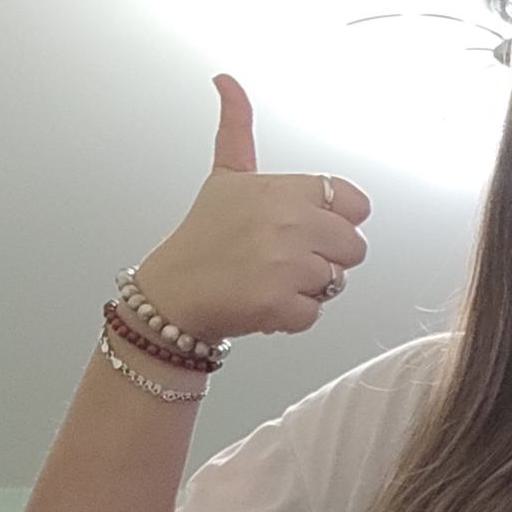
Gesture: like